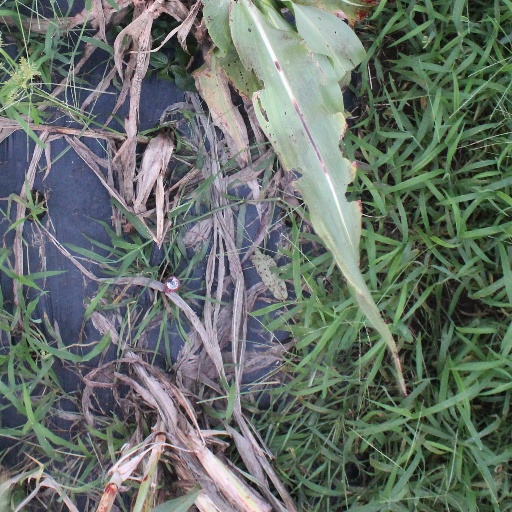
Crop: sorghum